The Eagle of the Ninth

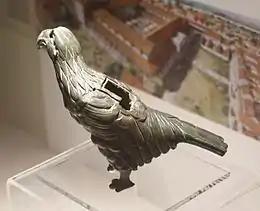
The Silchester eagle

Sutcliff wrote in a foreword that she created the story from two elements: the disappearance of the Legio IX "Hispana" (Ninth Legion) from the historical record following an expedition north to deal with Caledonian tribes in 117; and the discovery of a wingless Roman eagle in excavations at Calleva Atrebatum (Silchester). The Museum of Reading, which now houses the Silchester eagle, states that it "is not a legionary eagle but has been immortalized as such by Rosemary Sutcliff". It may originally have formed part of a Jupiter statue in the forum of the Roman town. Sutcliff also assumed that the legion's title of ""Hispana"" meant that it was raised in Hispania (now Spain and Portugal), but it was probably awarded this title for victories there.